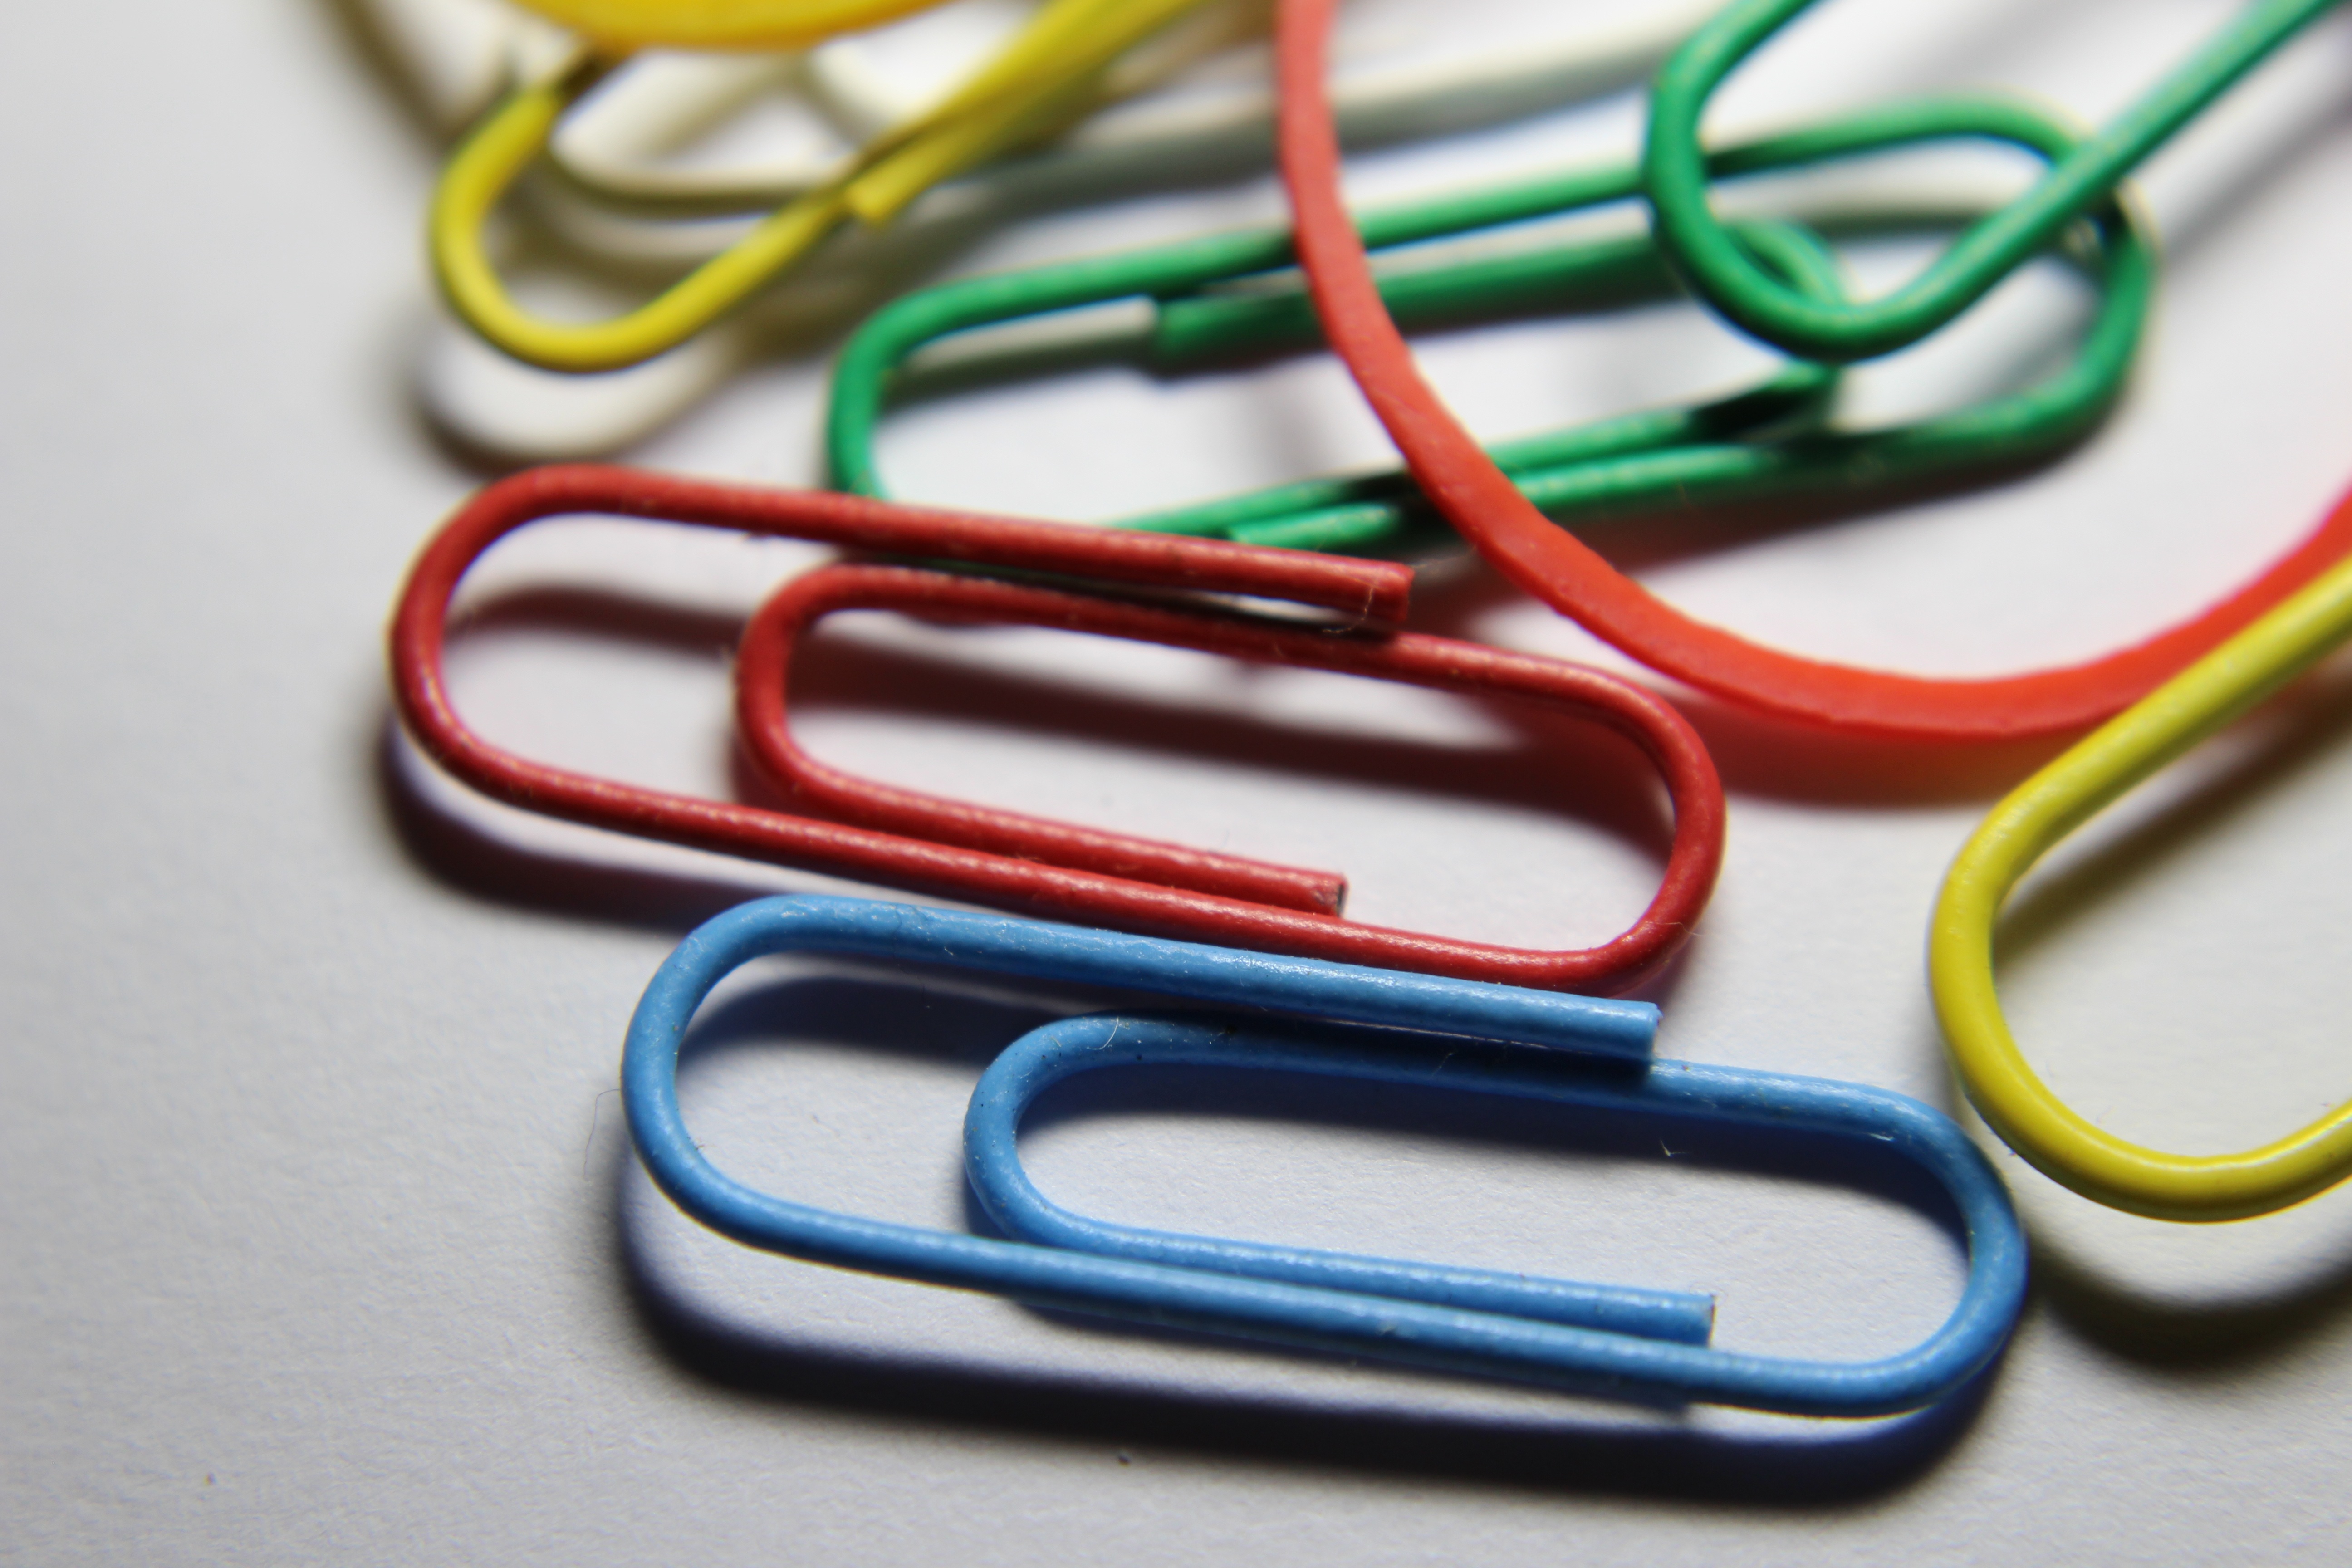
color, colorful, font, glasses, rubber, office supplies, paper clips